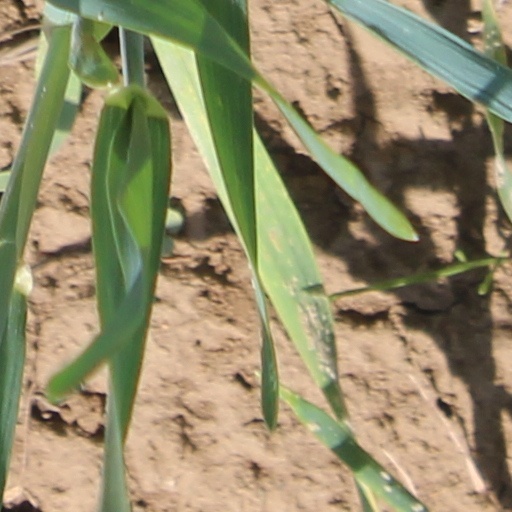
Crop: wheat